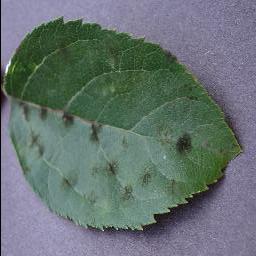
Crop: apple
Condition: scab